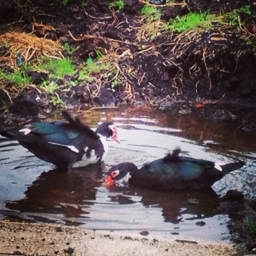
we might not be enjoying this weather but our ducks are loving it !